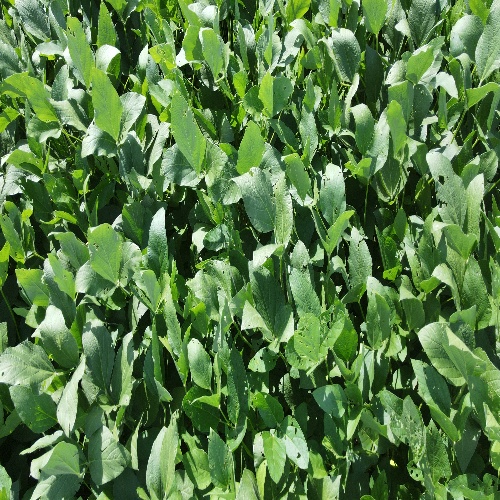
Label: Caterpillar